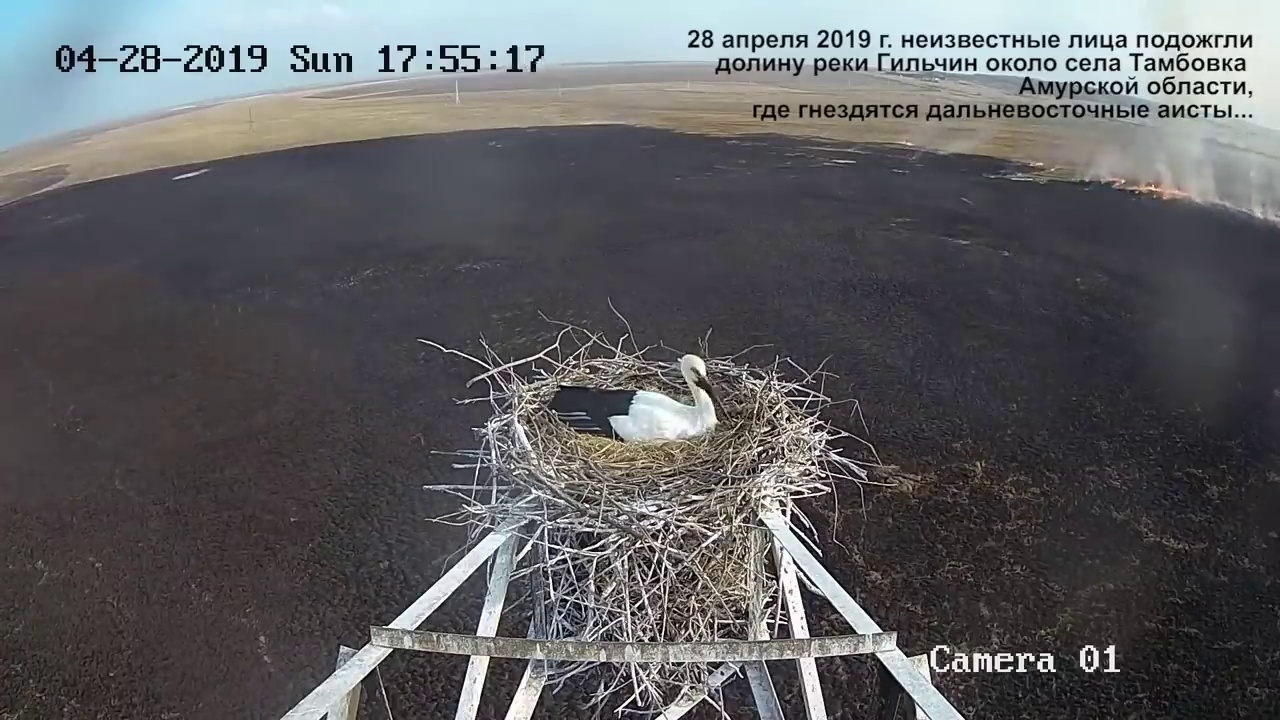
Fire: yes
Smoke: yes